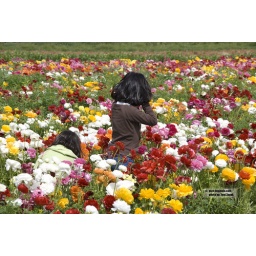
2 girls in a flowers field